2002 World Monuments Watch

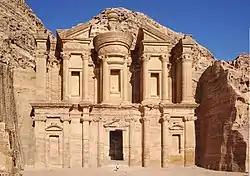
The Jordanian site of Petra, renowned for its rock-cut architecture, was famously described as "a rose-red city half as old as time" in a Newdigate prize-winning poem by John William Burgon.

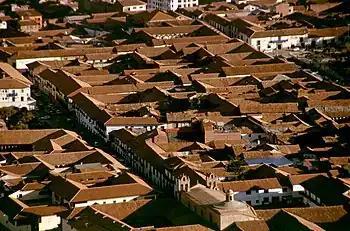
As per the Constitution of Peru, Cusco has been declared as the nation's Historical Capital.

The following countries/territories have multiple sites entered on the 2002 Watch List, listed by the number of sites: